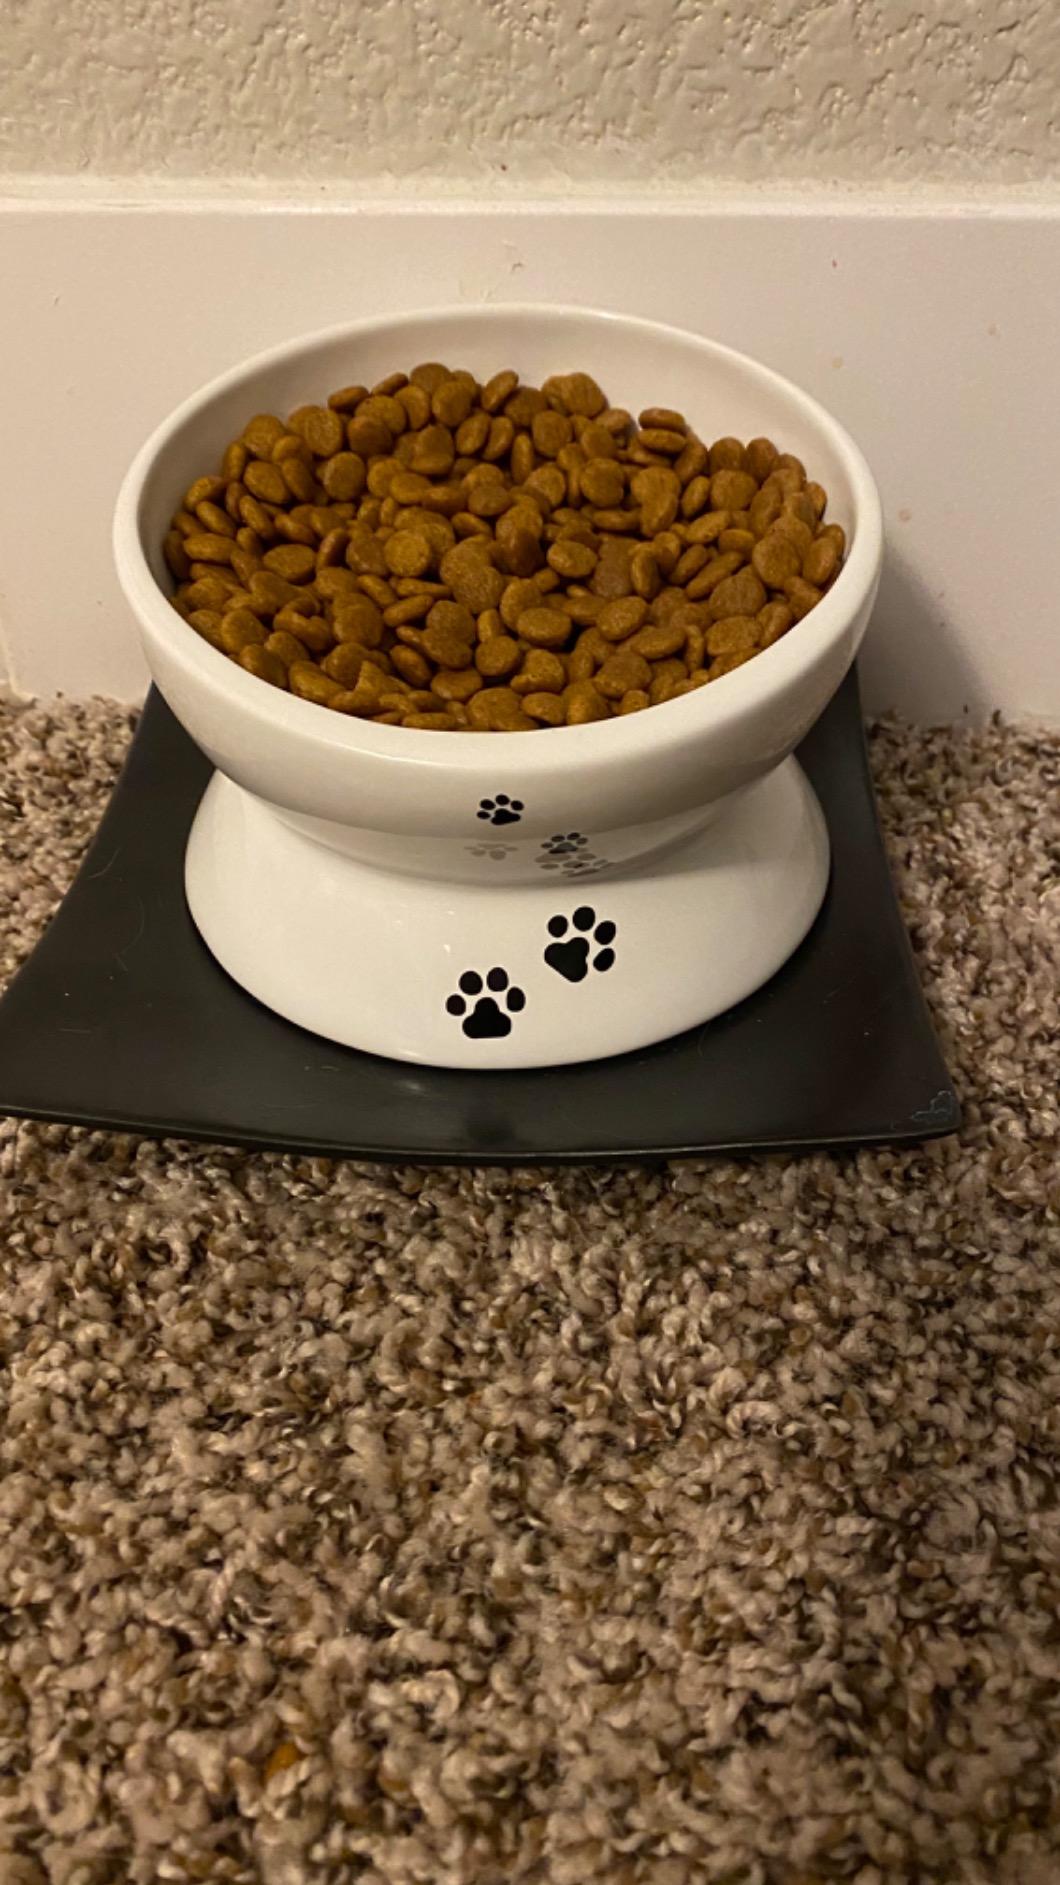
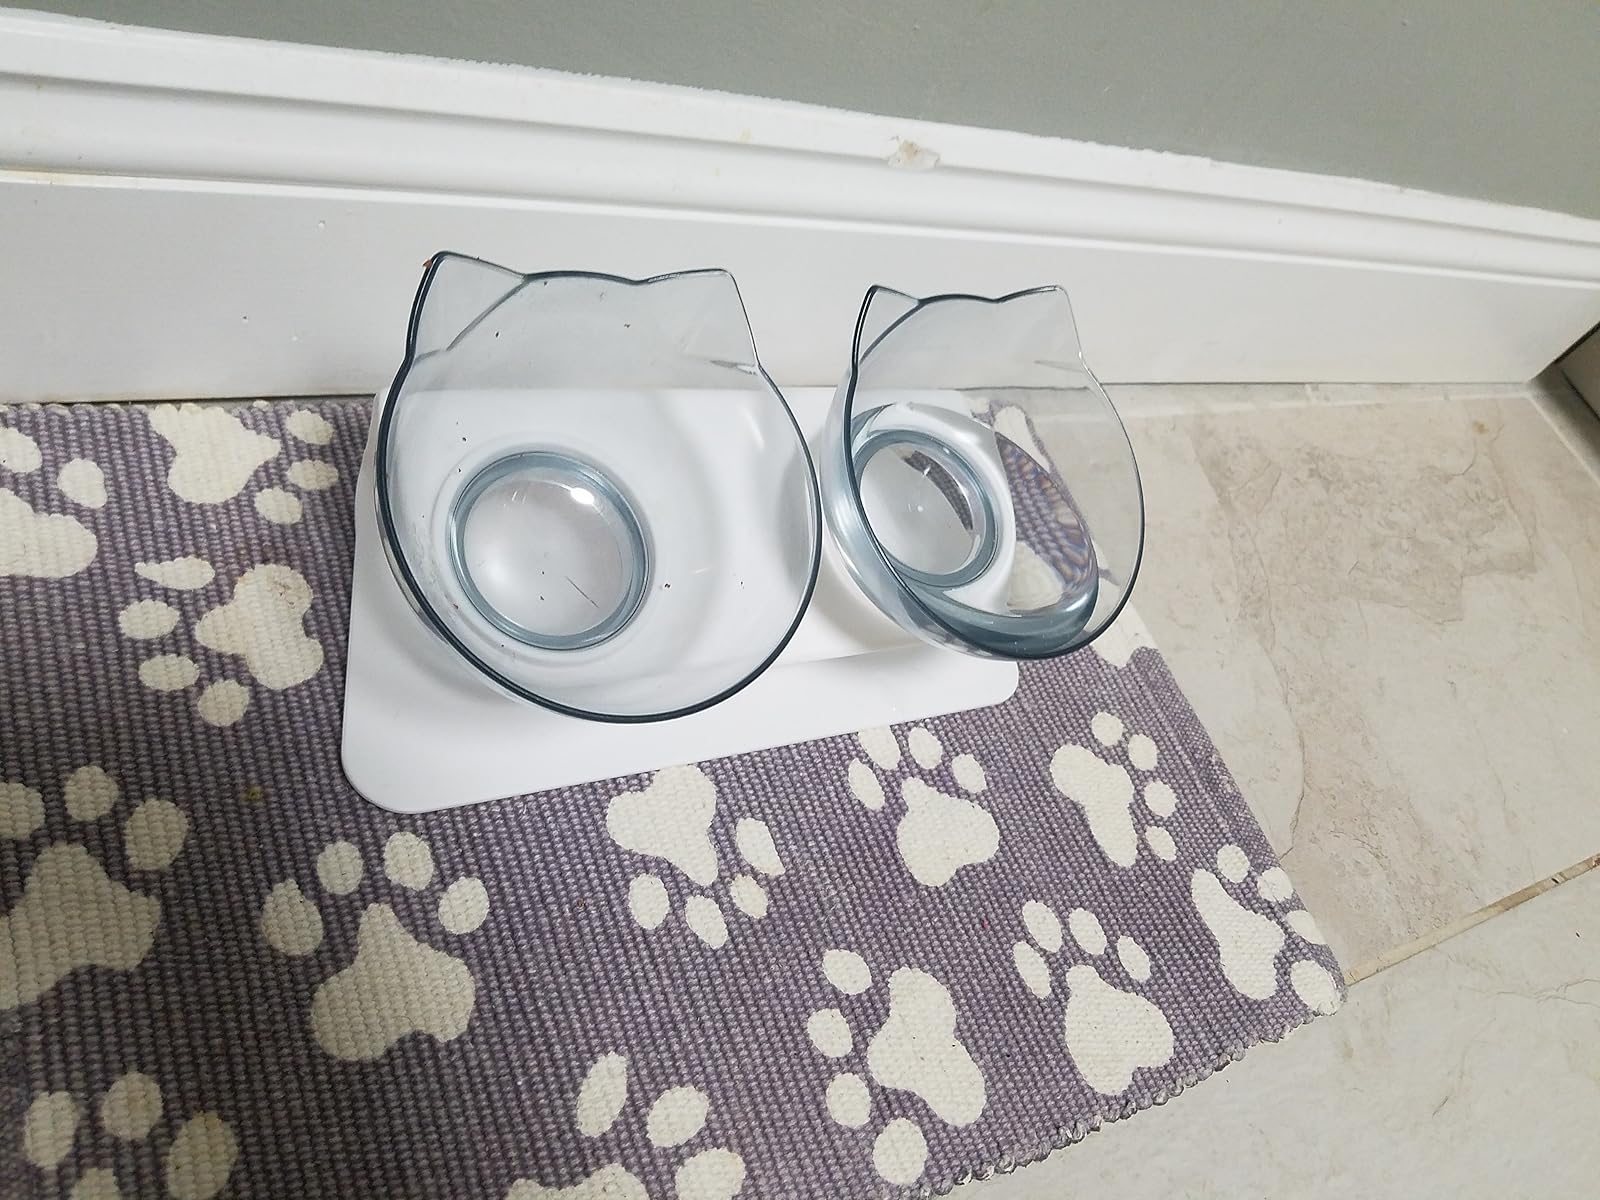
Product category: items_bowl
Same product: no